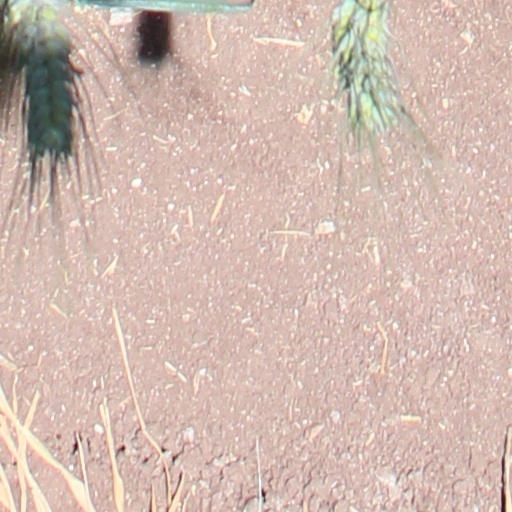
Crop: wheat